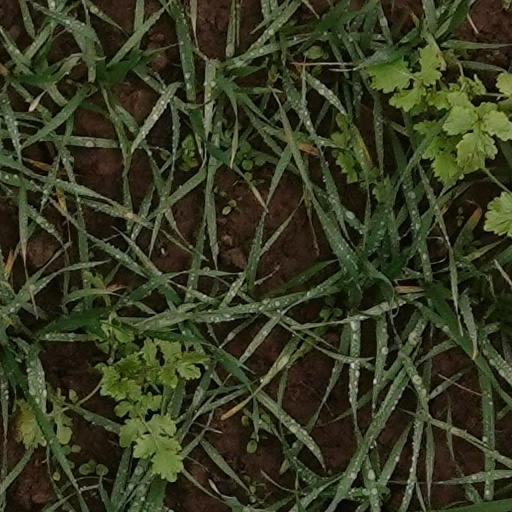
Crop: wheat